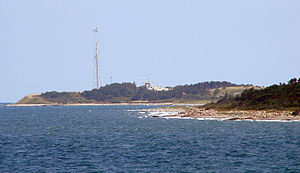
Gniben
Spidsen af Sjællands Odde hedder Gniben og bakken Kanebjerg, her set fra syd.
Spidsen af Sjællands Odde, Denmark
Gniben er det alleryderste punkt af Sjællands Odde. Herfra strækker stenrevet Sjællands Rev sig 10 km mod nordvest ud i Kattegat.